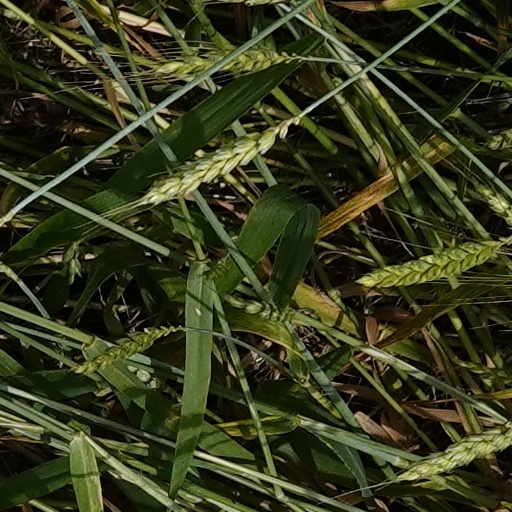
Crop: wheat